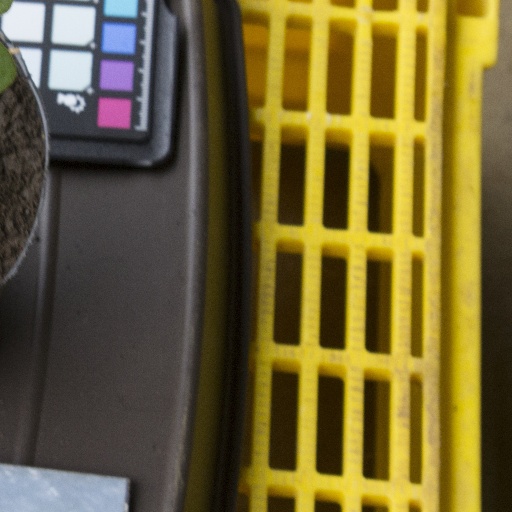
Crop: soybean